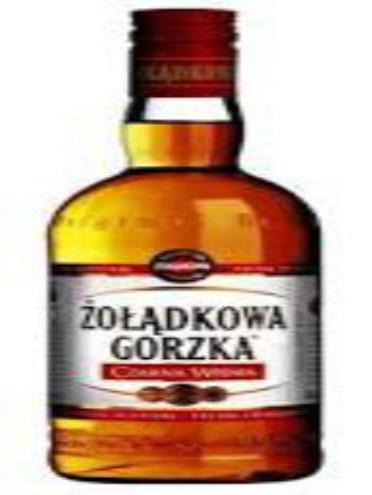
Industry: Food